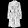
Label: Dress